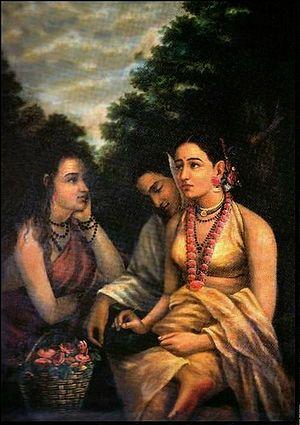
La Reconnaissance de Shâkountalâ est un drame écrit par le poète hindou Kâlidâsa. C'est l'histoire du roi Dushyanta qui rencontra Shâkountalâ pendant une partie de chasse. Ils consommèrent leur relation, mais Dushyanta oublia Shâkountalâ en raison d'une malédiction lancée par Durvasa le sage. De plus, cette œuvre parle de la naissance de Bharata, l'ancêtre de la nation indienne.
Ravi Varmâ est un peintre indien qui a obtenu une certaine notoriété en particulier en illustrant des scènes des épopées du Mahâbhârata et du Rāmāyana.